Ashigarashimo District, Kanagawa

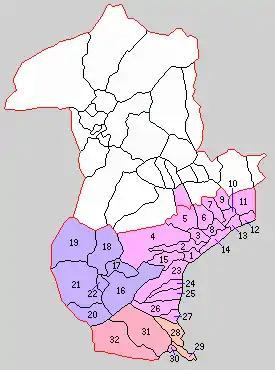
Historic Map of Ashigaramshimo District

Ashigarashimo District was one of the ancient subdivisions of Sagami Province, per the Nara period Ritsuryō system, under the name . The area was under the control of the later Hōjō clan in the Sengoku period, and part of Odawara Domain during the Edo period. Following disasters caused by eruptions of nearby Mount Fuji, a portion also came to be held as "tenryō" territory administered by the Tokugawa shogunate.